Bernard Kerik

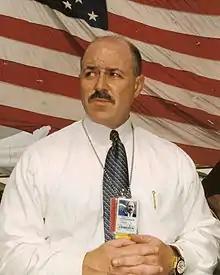
Kerik at press conference concerning crime scene evidence collection from the WTC site in 2001

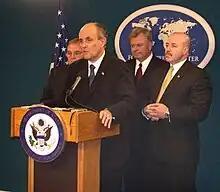
Kerik at the NYFPC briefing on "New York City – 1 Year After 9/11" with Rudy Giuliani, Richard Sheirer, and Thomas Von Essen in 2002

From December 1981 to October 1982 and then July 1984 to July 1986, Kerik worked at the Passaic County sheriff's office, in New Jersey. He served as the department's training officer and commander of special weapons and operations, and ultimately chief and warden of the Passaic County jail.